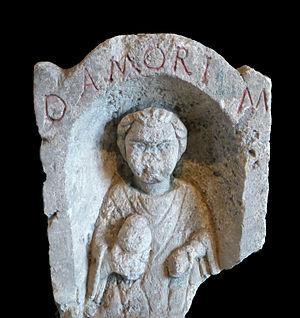
Abbaye Saint-Germain d'Auxerre
Entrains-sur-Nohain est une commune française située dans le département de la Nièvre, en région Bourgogne-Franche-Comté.